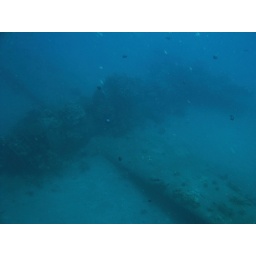
bird in the sand